A Monster with a Thousand Heads

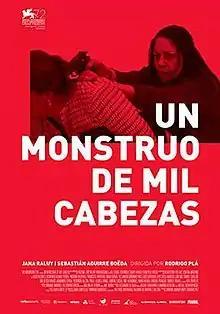
Mexican theatrical release poster

A Monster with a Thousand Heads is a 2015 Mexican thriller film, directed and produced by Rodrigo Plá and written by Laura Santullo. The film stars Jana Raluy, as a wife desperate to beat the bureaucracy, when her insurance company refuses to approve the care her husband needs to survive.